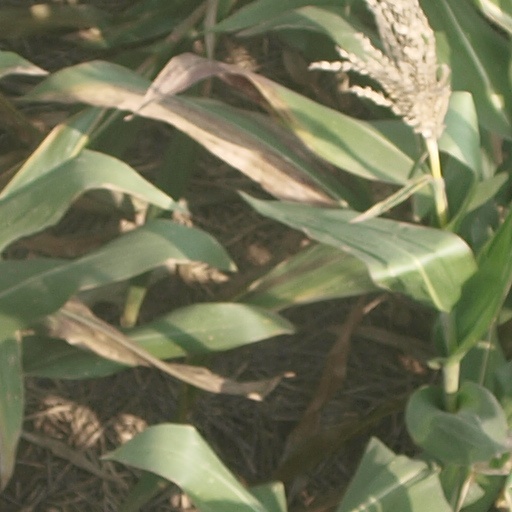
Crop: maize; corn